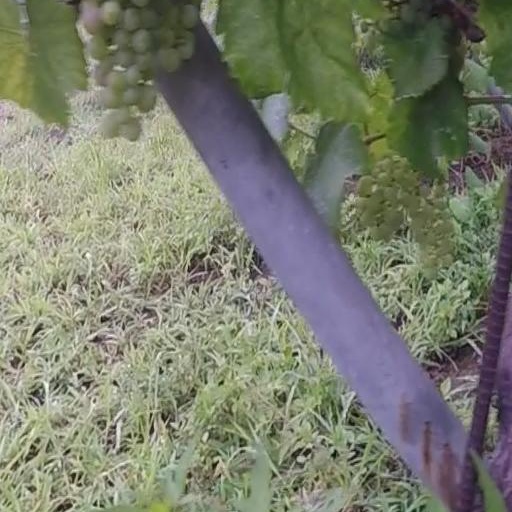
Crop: grape